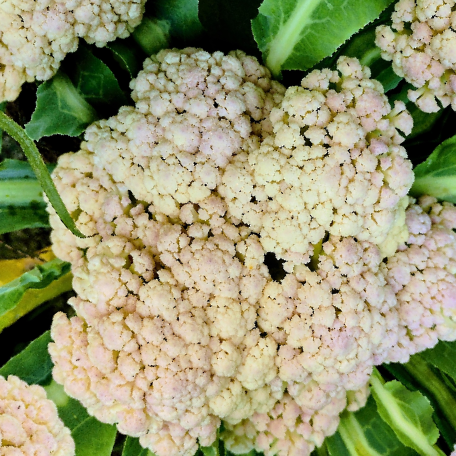
Label: Bacterial spot rot